Happy Birthday, Charlie Brown

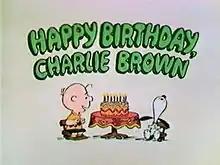

Happy Birthday, Charlie Brown is a prime-time animated TV special based upon the comic strip "Peanuts," by Charles M. Schulz. It was originally aired on the CBS network on January 5, 1979.